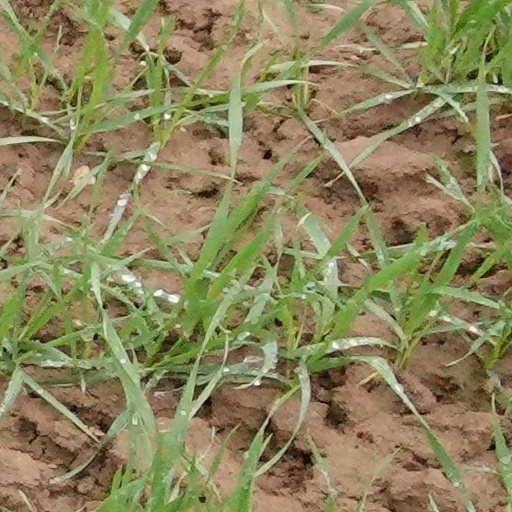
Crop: wheat